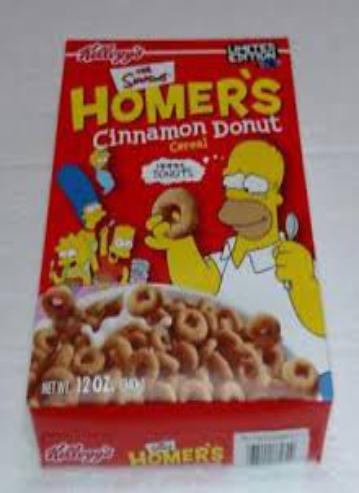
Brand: Homer's Cinnamon Donut
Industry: Food